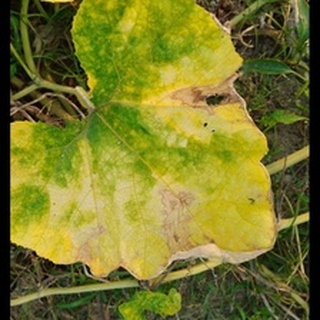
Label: pumpkin_mosaic_disease